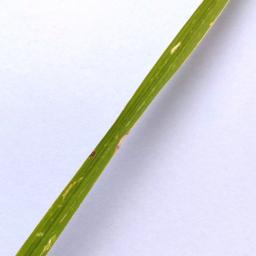
Label: Rice___Leaf_Blast